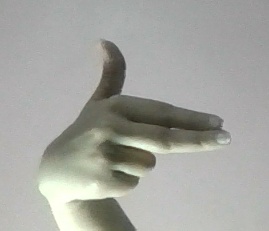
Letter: ghain